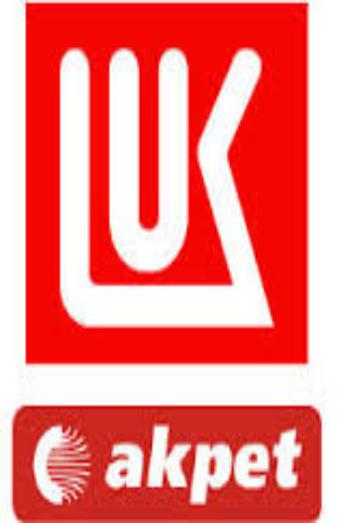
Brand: AKPET
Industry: Others